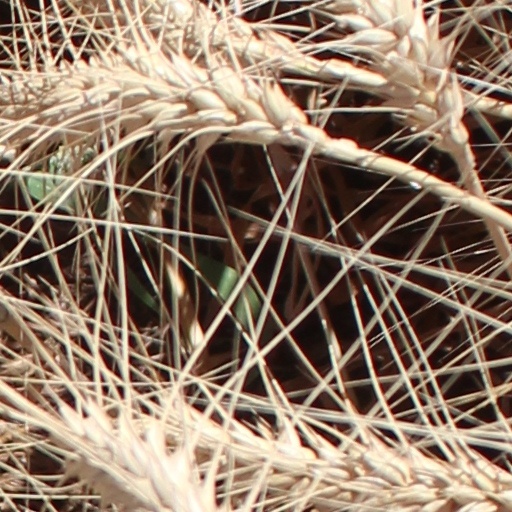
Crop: wheat